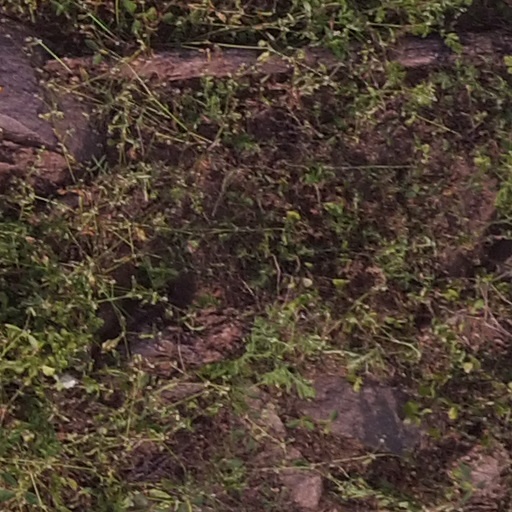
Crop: maize; corn